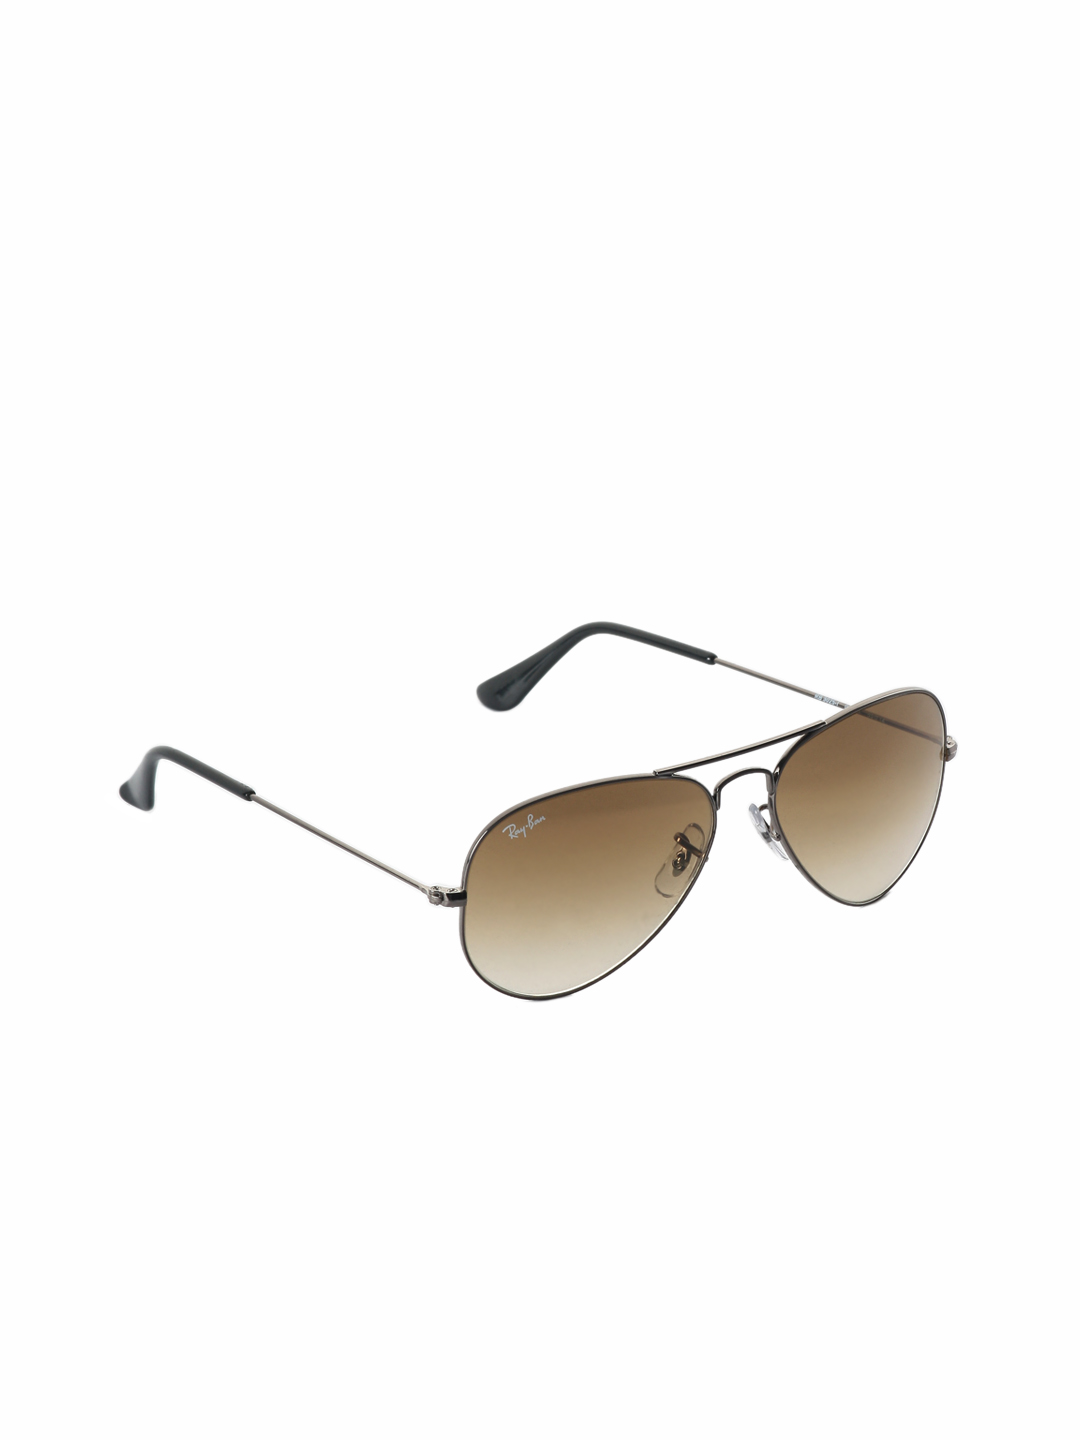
Ray-Ban Men Aviator Steel Sunglasses
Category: Accessories / Eyewear / Sunglasses
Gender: Men
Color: Steel
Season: Winter 2016
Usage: Casual